Transylvanian Hound

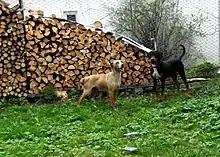
Short-legged and long-legged Transylvanian Hounds

The breed was recognised and standardised by the Fédération Cynologique Internationale in 1963, with definitive acceptance on 30 March in that year. In 1968 further efforts began to recover it. In the twenty-first century, substantial numbers of the tall variety of the dogs may be found in both Hungary and Romania.